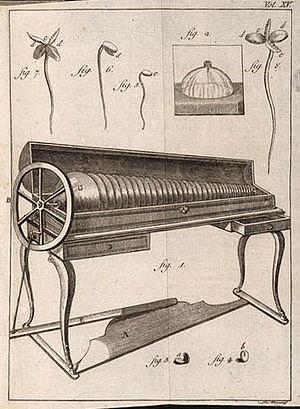
Le glassharmonica ('harmonica de verre' ou 'armonica de verre') de Benjamin Franklin. Português: La armônica de Benjamin Franklin, feita de várias taças de formatos diferentes.
L’armonica de verre est un instrument de musique inventé par Benjamin Franklin en 1761.